Ulrika Nisch

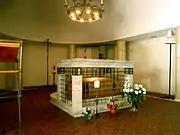
Tomb of Blessed Ulrika von Hegne at the monastery of Hegne

The beatification process commenced in Freiburg in a local diocesan tribunal on 24 November 1952 and concluded on 10 August 1953. This occurred despite the fact that the cause did not open on a formal level until 31 July 1981 which granted her the title Servant of God. The "positio" was compiled after the diocesan process and was submitted to the Congregation for the Causes of Saints in Rome in 1983. Pope John Paul II declared her to be venerable on 14 December 1984.